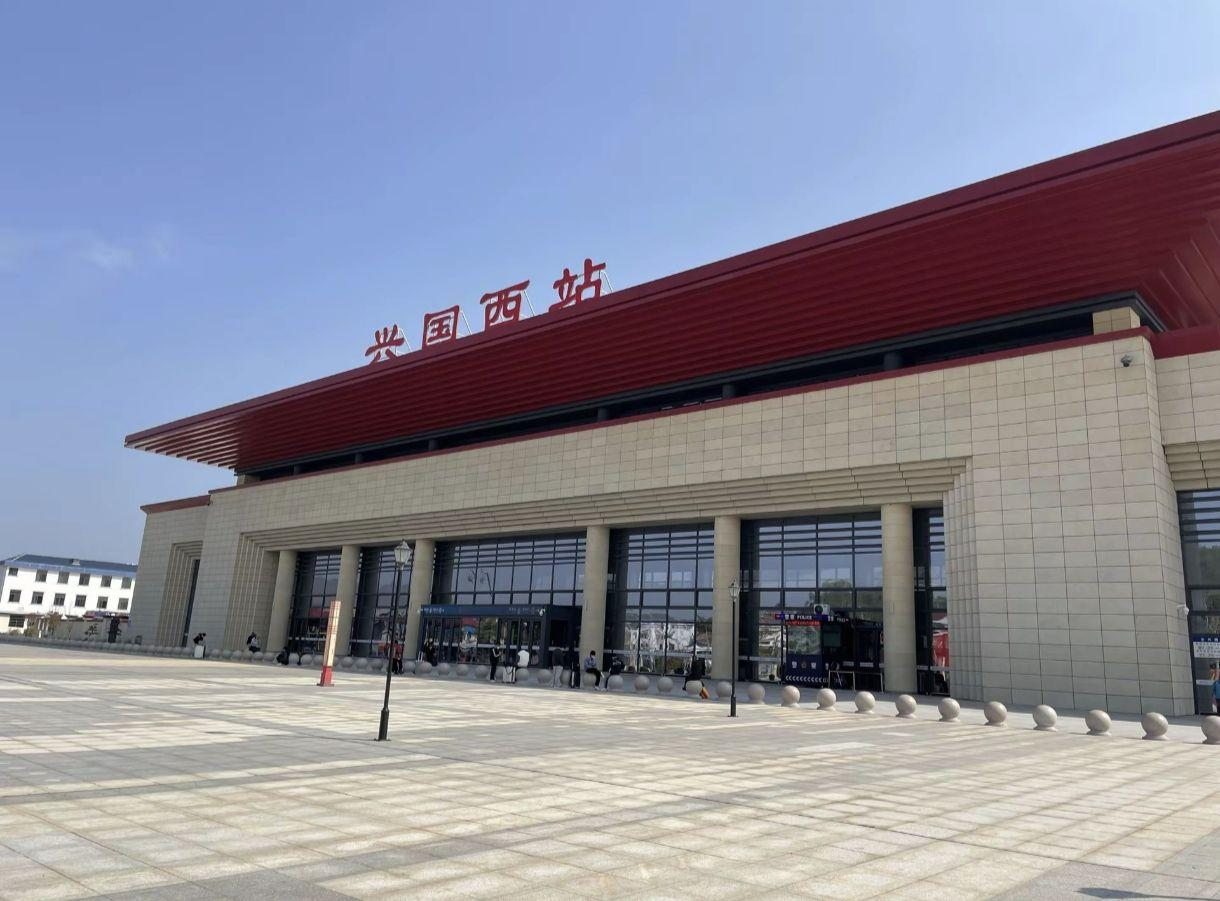
地标名称：兴国西站
所在城市：赣州市·兴国县